List of Supergirl characters

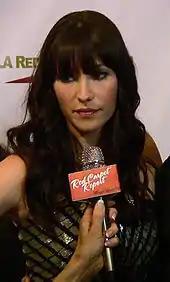
Chyler Leigh

James Olsen (Mehcad Brooks; main: seasons 1–5; guest: season 6) is a former "Daily Planet" photographer who moved to National City and became the new art director for his former colleague, Cat Grant's media company, CatCo Worldwide Media. He is a potential love interest for Kara. Among his reasons for moving across the country include his breakup with his girlfriend Lucy Lane (with whom he has since reconciled), and keeping an eye on the newly revealed Supergirl for Superman, who considers him a close friend. While working at the "Daily Planet", James received a Pulitzer Prize for taking the first photograph of Superman.